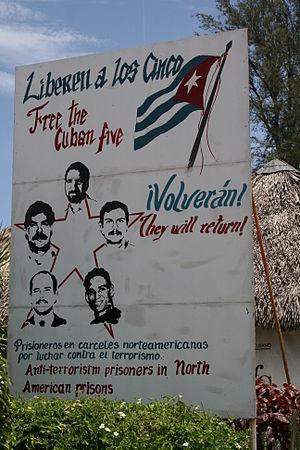
Les relations entre Cuba et les États-Unis sont marquées par l'embargo américain mis en place depuis le 7 février 1962. Les relations étaient neutres au moment de la révolution cubaine, en 1959, mais se sont dégradées dès l'année suivante, avec l'expropriation des compagnies des États-Unis et le refus américain d'acheter le sucre cubain, malgré les tentatives de médiation opérées par le président argentin Arturo Frondizi. En avril 1961, Washington lance le débarquement de la baie des Cochons, avec des membres de la Brigade 2506, qui fut un fiasco. En 1973, les deux États signent ainsi un pacte sur les détournements d'avion, qui leur a permis d'échanger un certain nombre de pirates de l'air.
L'Affaire des espions cubains concerne cinq officiers de renseignement de Cuba arrêtés pour espionnage aux États-Unis en 1998. Gerardo Hernández, Antonio Guerrero, Ramón Labañino, Fernando González, et René González sont désignés comme les Cuban Five ou les Miami Five dans la presse américaine.